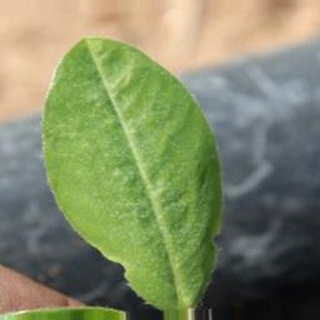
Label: healthy_groundnut